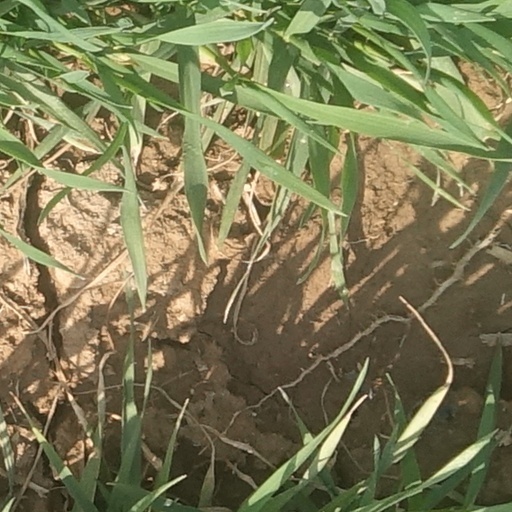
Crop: wheat